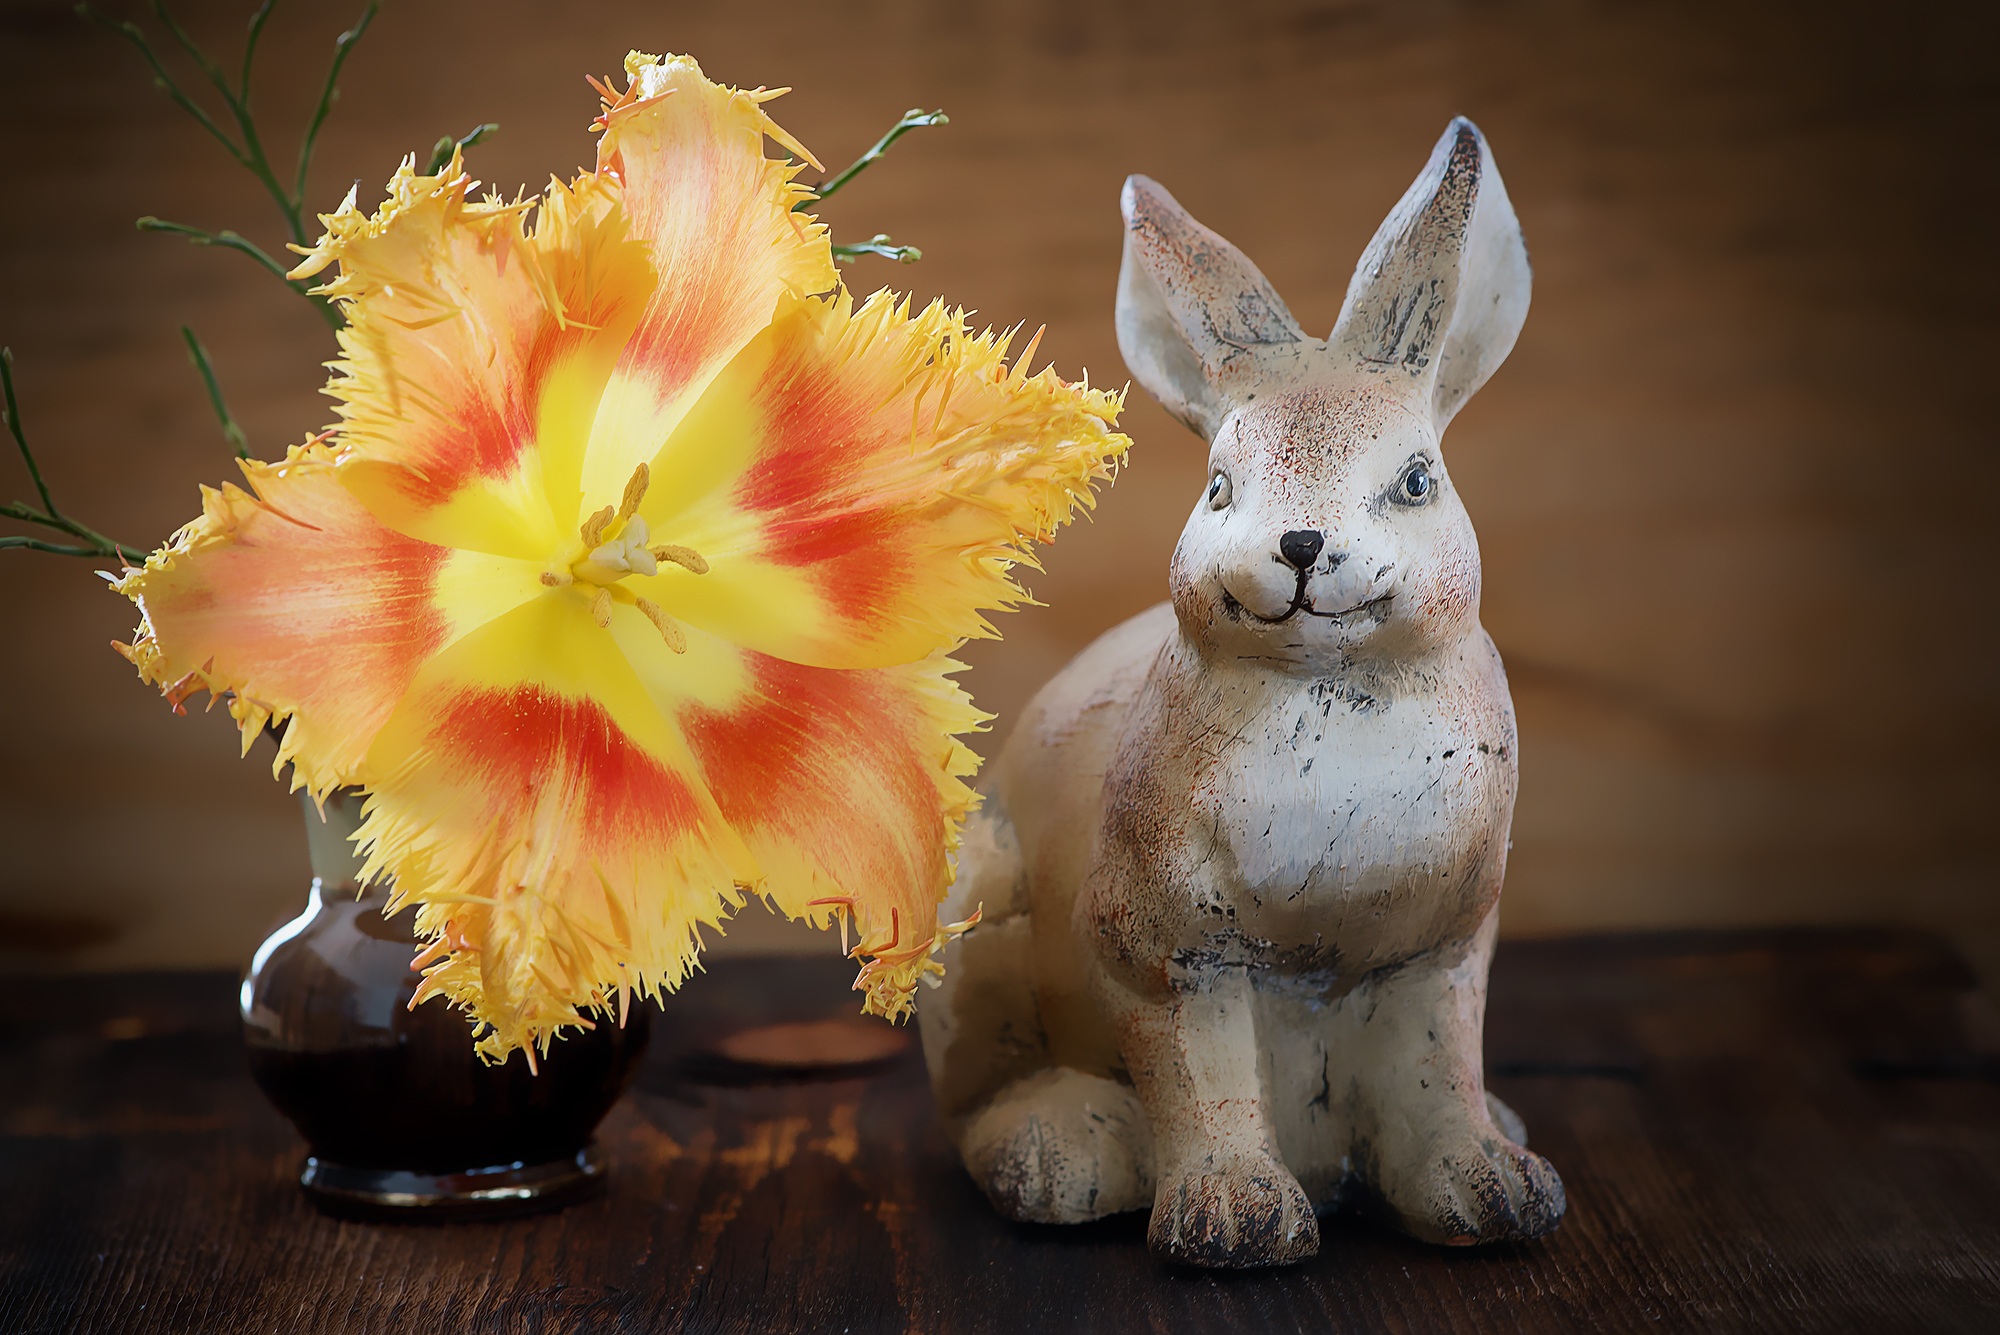
blossom, flower, bloom, statue, tulip, decoration, mammal, close, rabbit, deco, hare, beautiful, easter, spring flower, orange yellow, rabits and hares, deco hase, stone hase